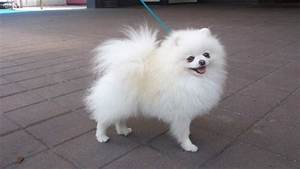
Label: dog